Frederick III, Elector of Saxony

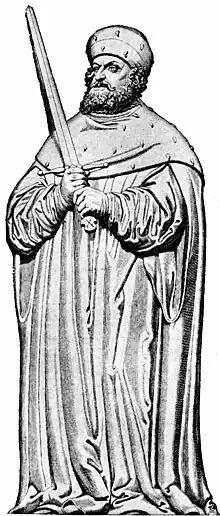

Despite actively protecting Luther from the hostile menaces against him, the elector had little personal contact with the reformer himself, but Frederick's treasurer Degenhart Pfaffinger spoke on his behalf to Luther, as Pfaffinger had supported the elector since their pilgrimage to the Holy Land together.